Hollis Thompson

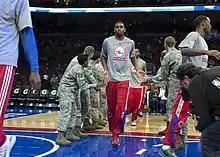
Thompson in 2014

In July 2014, Thompson joined the 76ers for the 2014 NBA Summer League, where he helped lead the team to the Orlando Summer league championship. On December 13, 2014, he tied his career high of 21 points in a 120–115 overtime loss to the Memphis Grizzlies. On February 3, 2015, he set a new career high with 23 points in a 105–98 win over the Denver Nuggets.